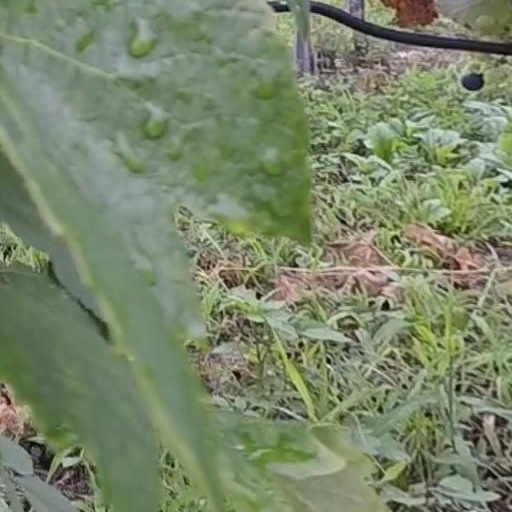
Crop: grape